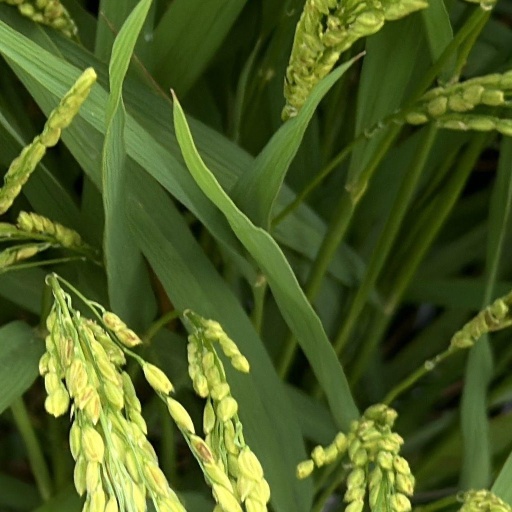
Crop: rice